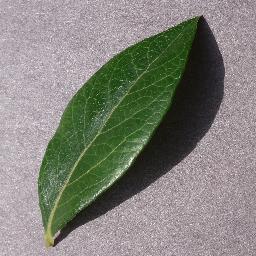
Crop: blueberry
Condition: healthy